Nina Paley

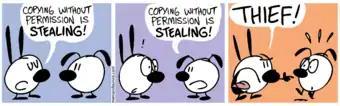
Mimi says: Copying without permission is stealing! Eunice says: Copying without permission is stealing! Mimi shouts at Eunice: THIEF!

On 9 March 2010, Paley started publishing on her blog a new three-panel comic strip, "Mimi & Eunice", highlighting intellectual property problems and paradoxes. The strip has simple graphic style, and features two characters: Mimi (with pointy ears) and Eunice (with floppy ears), who Paley describes as "two middle-aged children/baby psychos/heterosexual lesbians". It is licensed under Creative Commons Attribution-Share Alike. In 2010, a Mimi & Eunice book was released, entitled "Misinformation Wants To Be Free", with around 200 full color "Mimi & Eunice" strips.